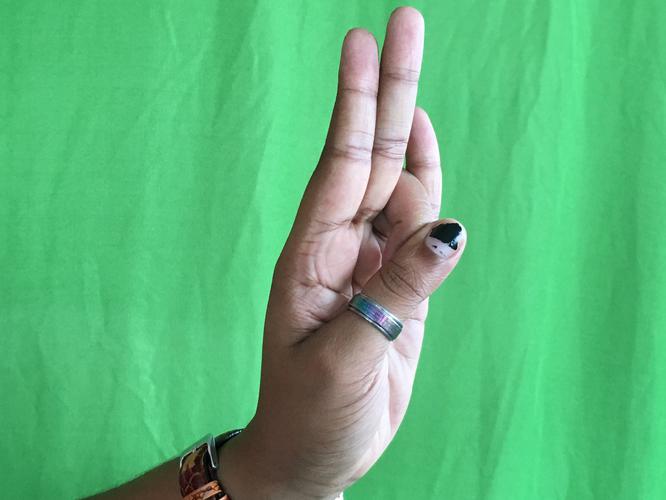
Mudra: Mayura
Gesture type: single_hand